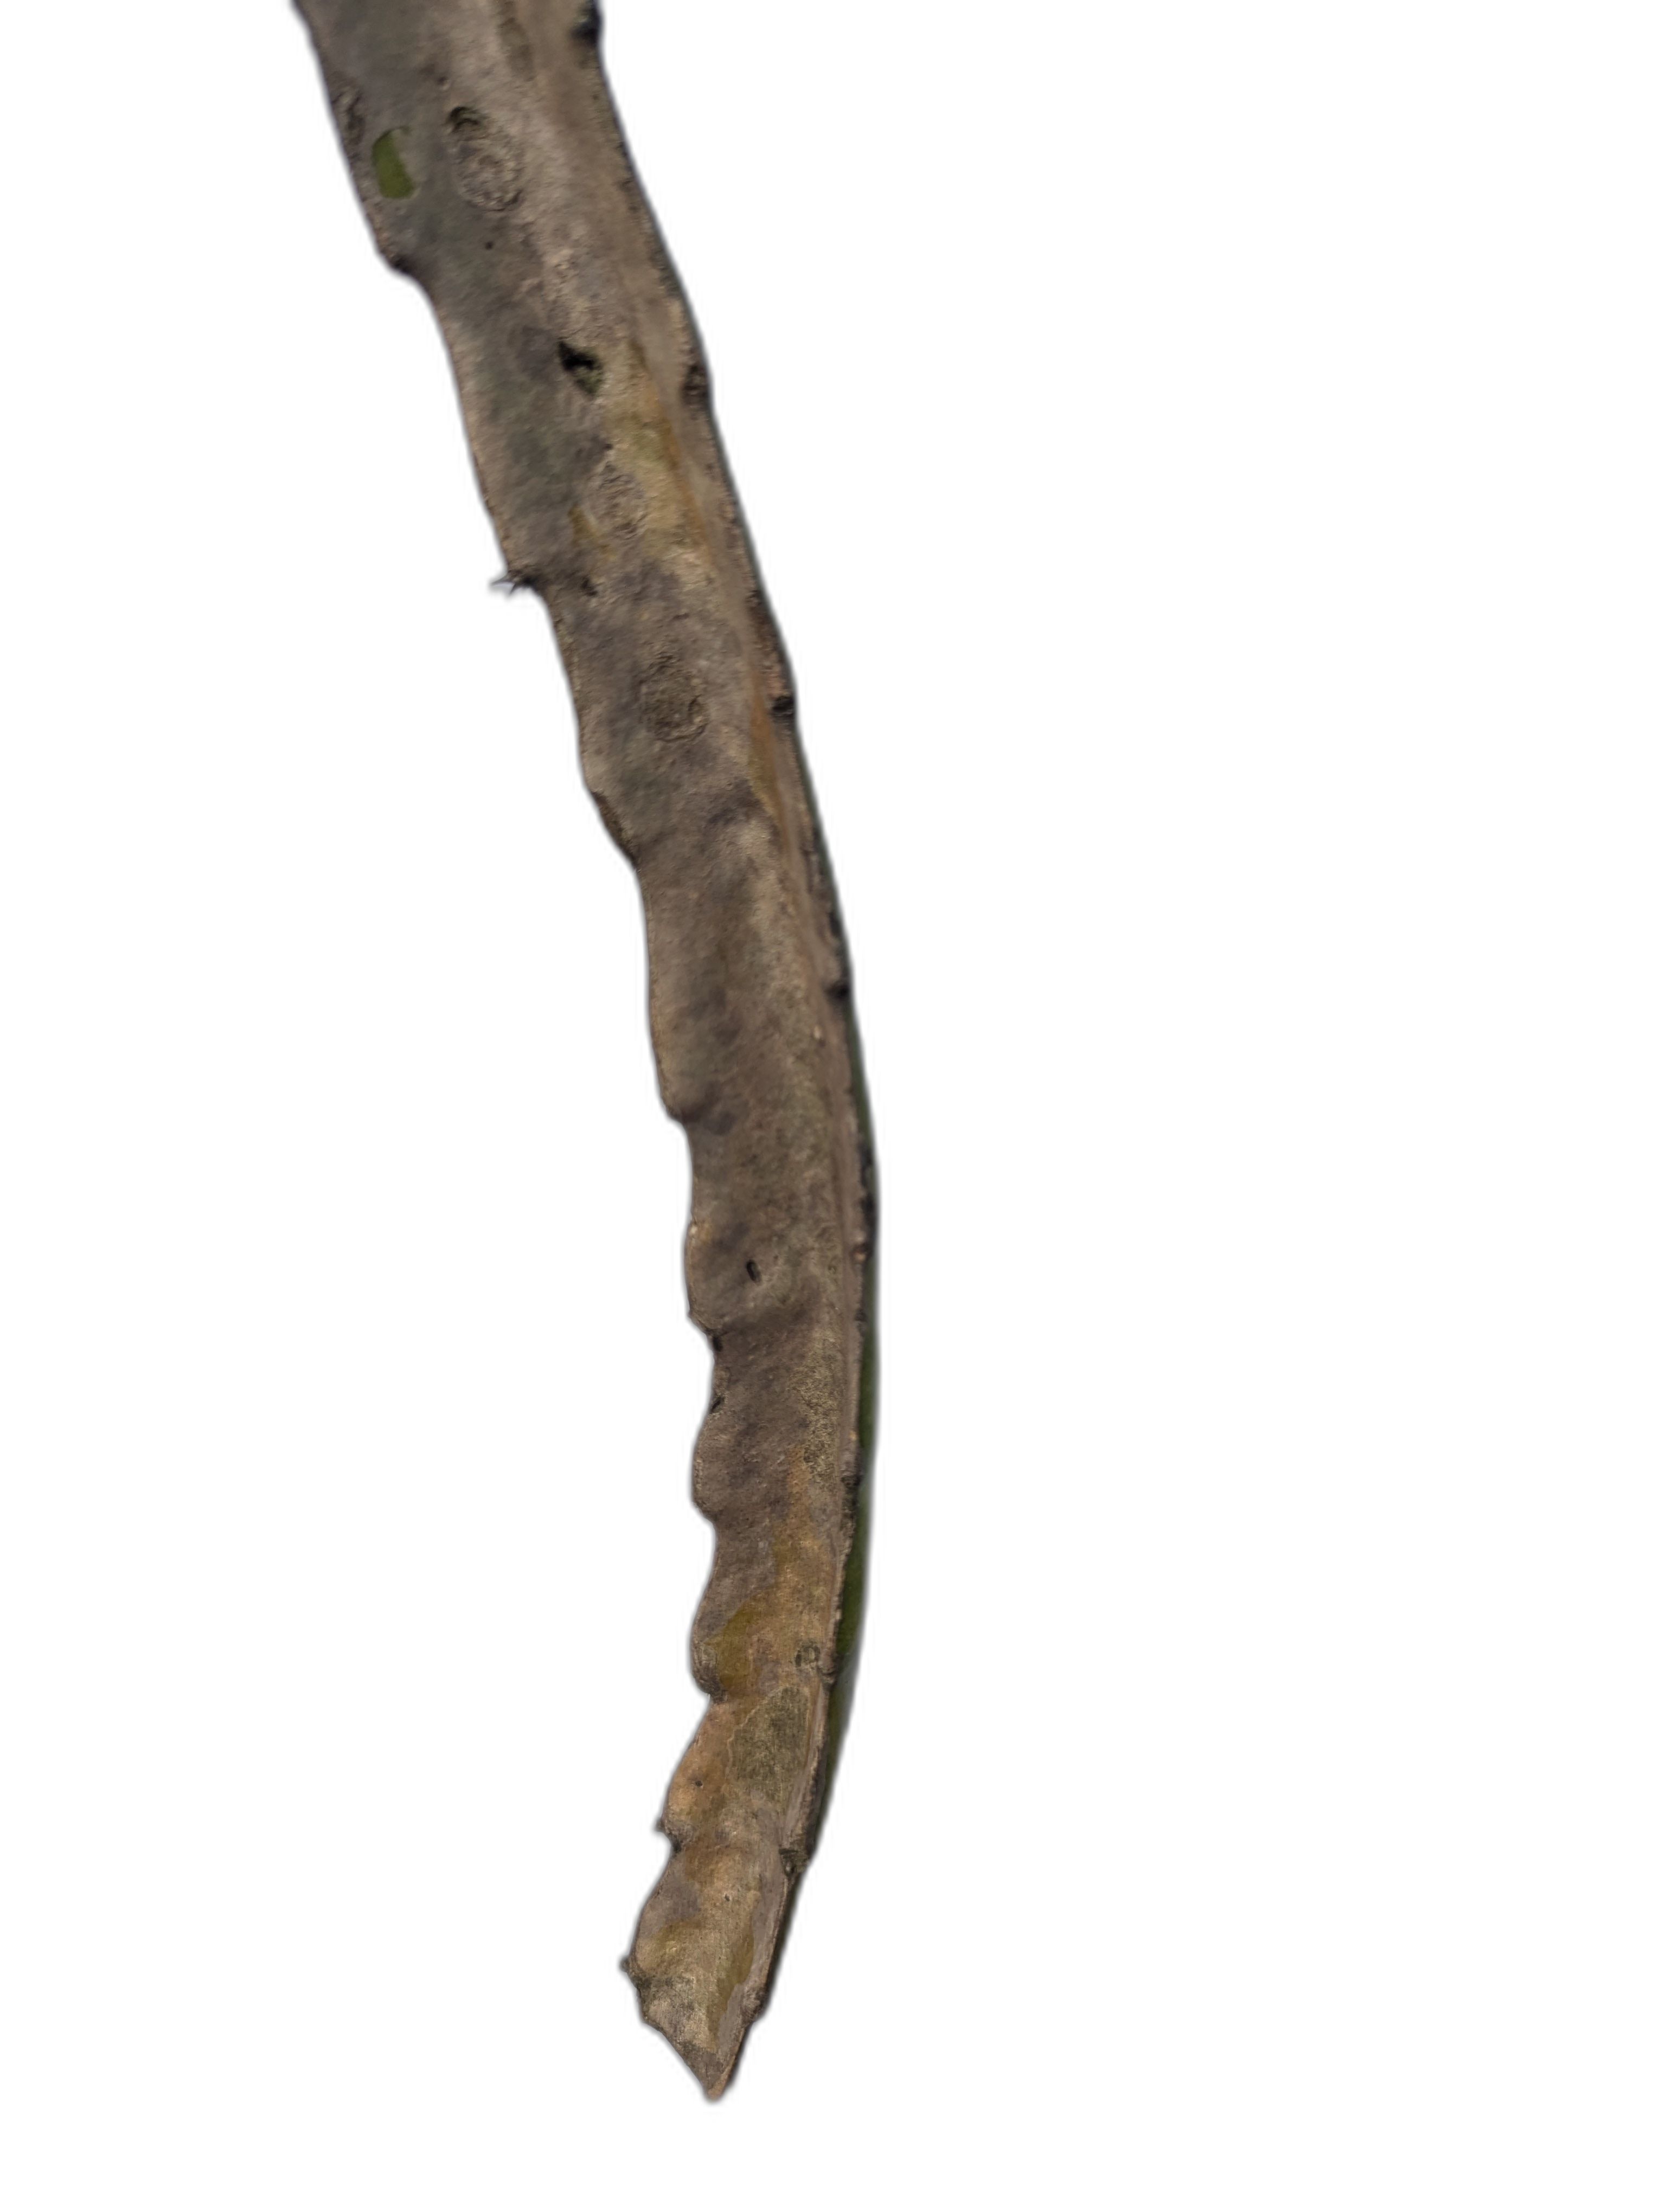
Label: Bad leaf